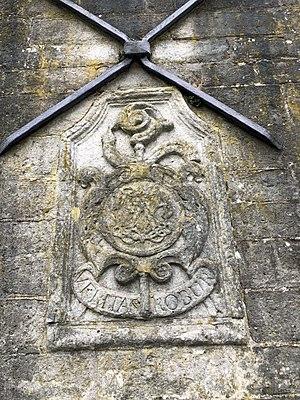
Monogramme de l'abbesse de Llano
L'ancre, en architecture, est l’extrémité d’une barre de fer, le tirant, destinée à empêcher l'écartement de deux murs opposés ou en angle.